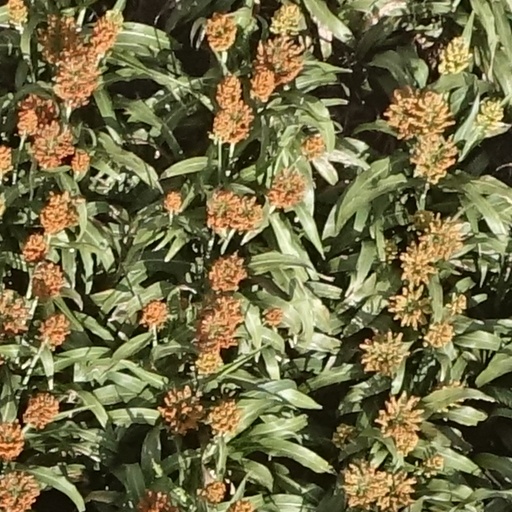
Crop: sorghum